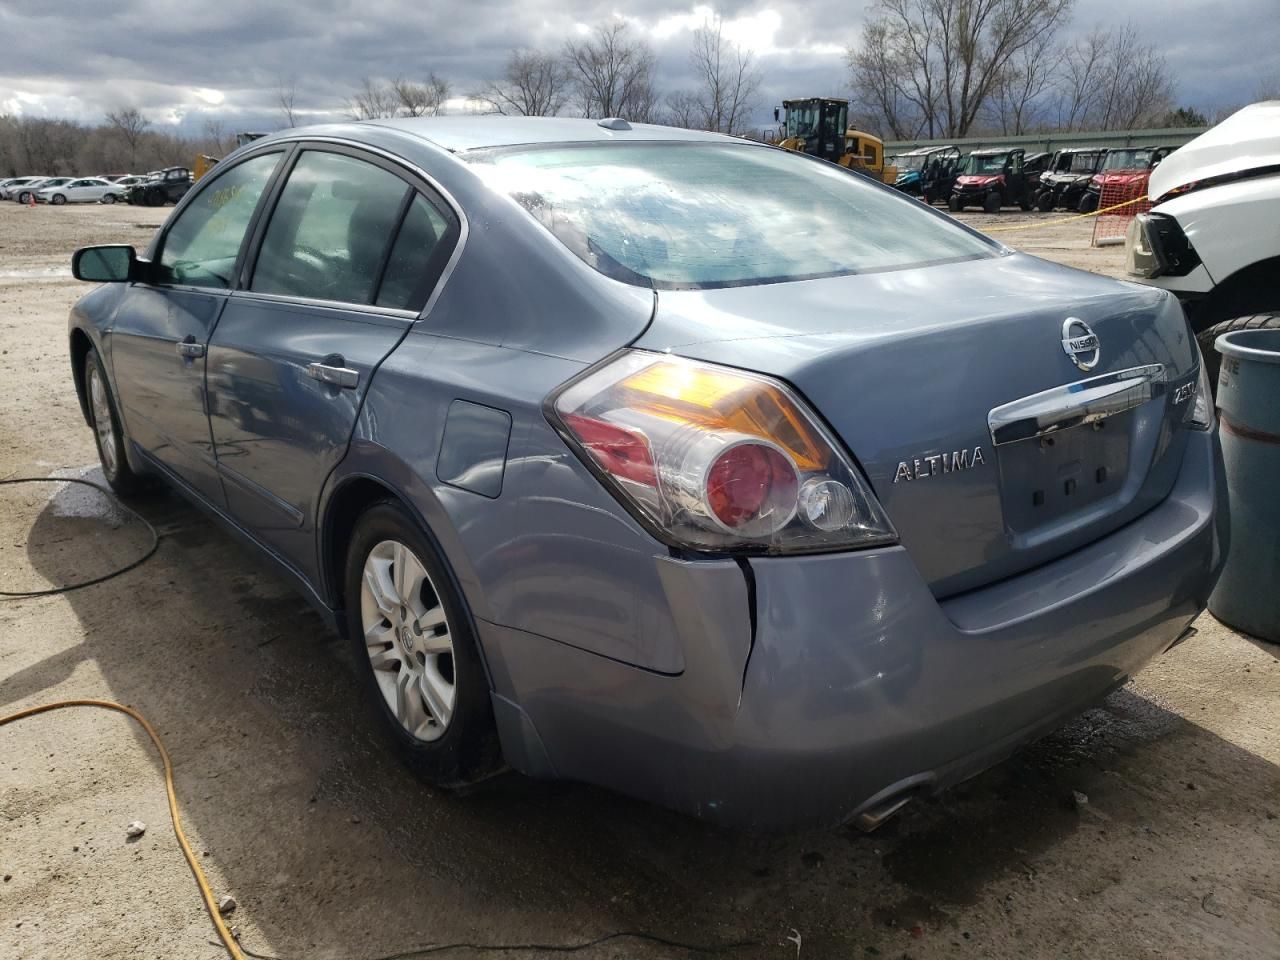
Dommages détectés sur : feu arrière gauche, pare-choc arrière, plaque d'immatriculation arrière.
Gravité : majeur